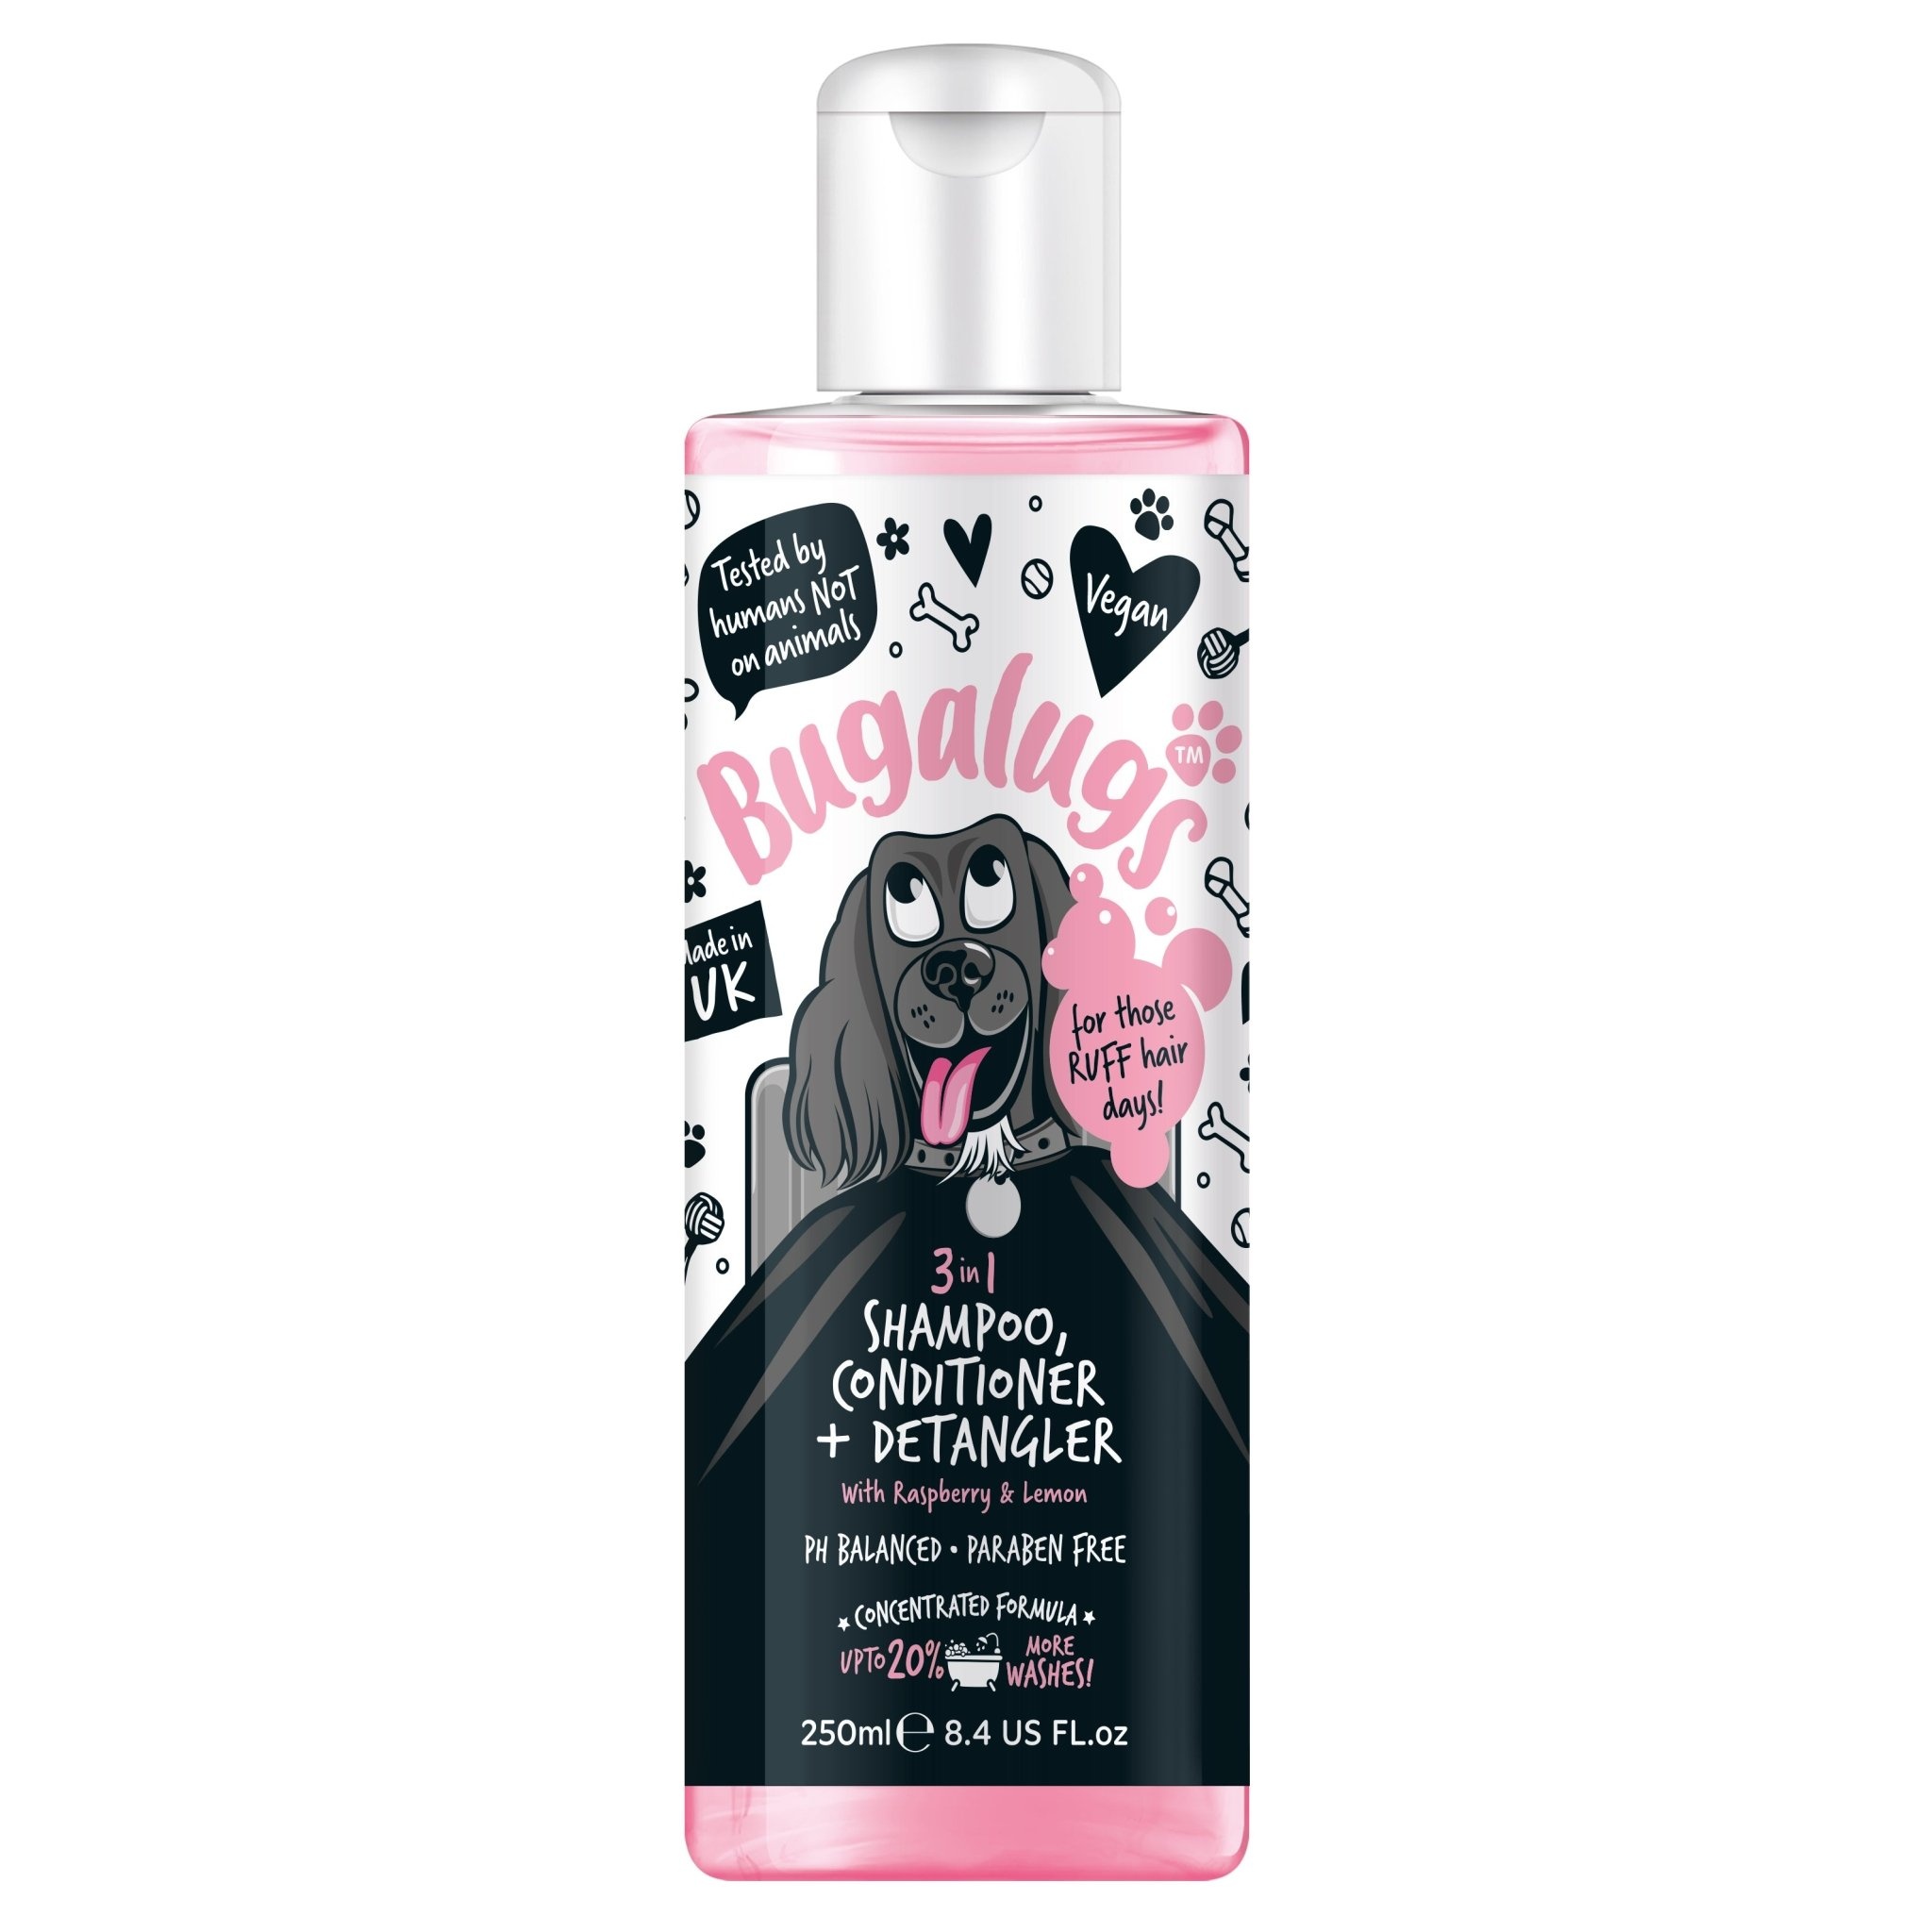
Bugalugs šampón pre psy (3 v 1 - šampón + rozčesávač srsti + kondicionér / malina a citrón) - 250ml
· Šampón, kondicionér a rozčesávač s vôňou malín a citrónu. · Obsahuje provitamín B5, mandľový olej a extrakt z brusníc. · Vegánske zloženie, vyvážené pH, bez parabénov. · Naneste, napeňte, nechajte pôsobiť, dôkladne opláchnite a osušte. Šampón, kondicionér a rozčesávač Bugalugs 3 v 1 s vôňou malín a citrónu. Obsahuje provitamín B5, mandľový olej a extrakt z brusníc, vďaka ktorým prípravok čistí, ošetruje a uľahčuje rozčesávanie a popri tom osviežujúco vonia. Opis Strapatá srsť? Doprajte svojmu psovi účinný šampón, kondicionér a rozčesávač Bugalugs malina a citrón 3 v 1 pre bezproblémové kúpanie. Tento viacúčelový ošetrujúci prípravok na hygienu čistí a ošetruje srsť a kožu psov a zároveň zabraňuje zamotávaniu. Tento produkt s bohatou vôňou pomáha rozčesávať srsť, aby išlo kefovanie hladko a bezbolestne. Odstráňte nečistoty aj tie najhoršie pachy a zároveň jedným rýchlym umytím zabezpečte očistenie a výživu. Prírodné a nedráždivé zloženie vyčistí srsť a kožu a zabezpečí, že srsť zostane nezauzlená, vďaka čomu budú vaši miláčikovia počas kúpeľa spokojnejší a trpezlivejší. Niet divu, že naše produkty na starostlivosť o hygienu psov sú obľúbené v salónoch aj domácnostiach po celom svete! Šampón má vegánske zloženie, vyvážené pH, je bez parabénov a je vhodný pre všetky plemená psov a šteňatá staršie ako 8 týždňov . Bohato parfumovaná receptúra obohatená o pantenol (provitamín B5), mandľový olej a extrakt z brusníc pení a vytvára luxusný a ku koži šetrný zážitok. Pomáha upokojiť podráždenú kožu a zároveň zlepšuje stav psej srsti, takže kúpanie psa je bezproblémové pre psy aj ľudí. Tento produkt je k dispozícii s objemom 500 ml a je vhodný na použitie priamo z fľaše. Ak ho však chcete zriediť, pomer riedenia je 10 : 1. Značka Bugalugs sa snaží poskytovať zákazníkom produkty tej najlepšej kvality a s ohľadom na to vám naše fľaše môžu poskytnúť až o 20 % viac umytí ako konkurenčné produkty – málo znamená veľa! Šampón sa vyrába z vody z Jazernej oblasti, ktorá je zapísaná na zozname svetového dedičstva UNESCO. Návod na použitie Osprchujte psa teplou vodou. Naneste šampón, napeňte, nechajte niekoľko minút pôsobiť a potom dôkladne opláchnite a srsť osušte. Zabráňte kontaktu s očami. Ak dôjde ku kontaktu, vypláchnite oči vodou. Uchovávajte mimo dosahu detí.
Brand: Pupple
Category: Animals & Pet Supplies > Pet Supplies > Pet Grooming Supplies > Pet Shampoo & Conditioner > 2-in-1 Shampoo & Conditioners